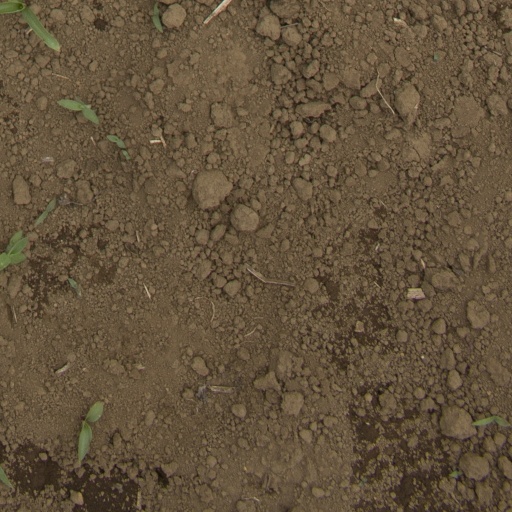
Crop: Jerusalem artichoke